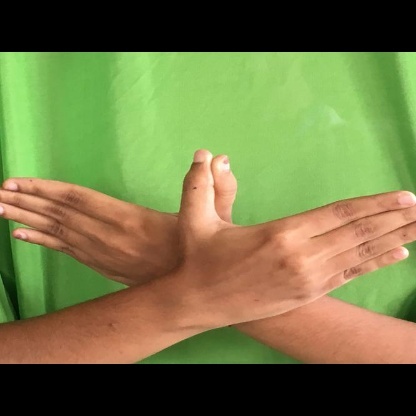
Mudra: Garuda